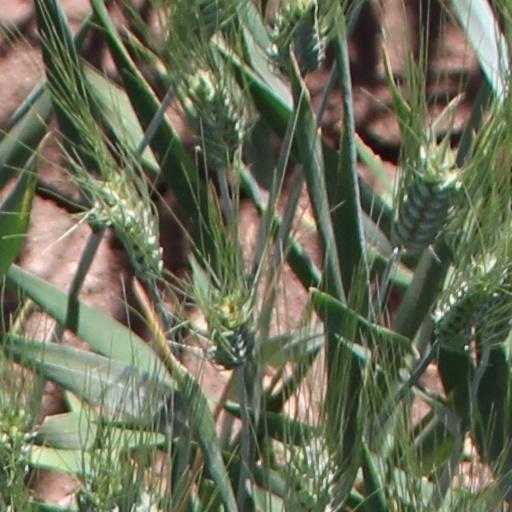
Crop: wheat